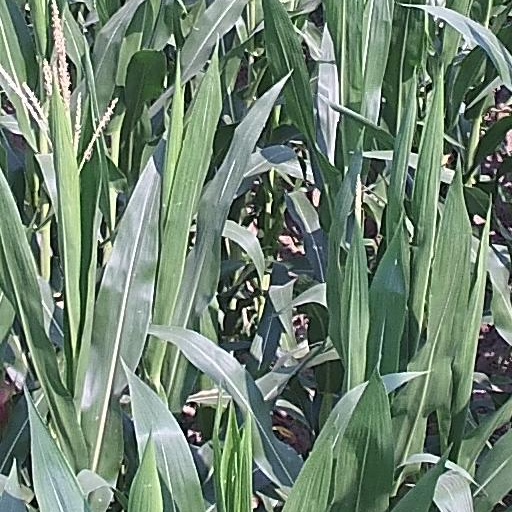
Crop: maize; corn